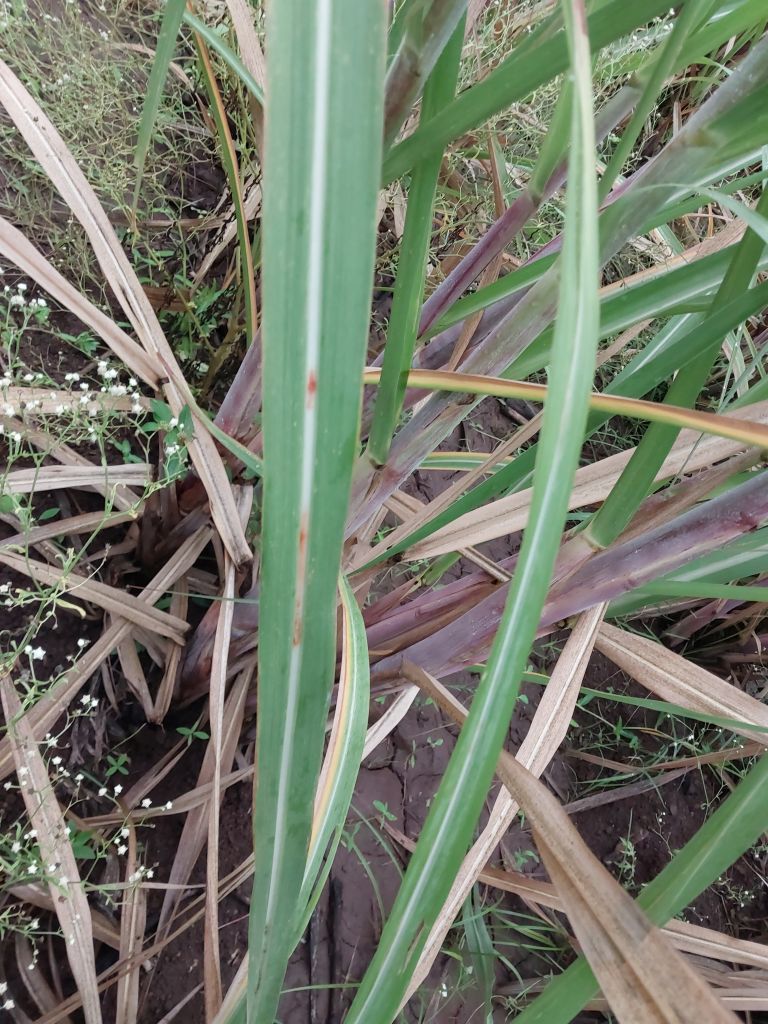
Label: Brown Spot